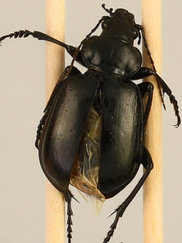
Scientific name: Calosoma affine
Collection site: Konza Prairie Agroecosystem NEON (KONA), plot KONA_007